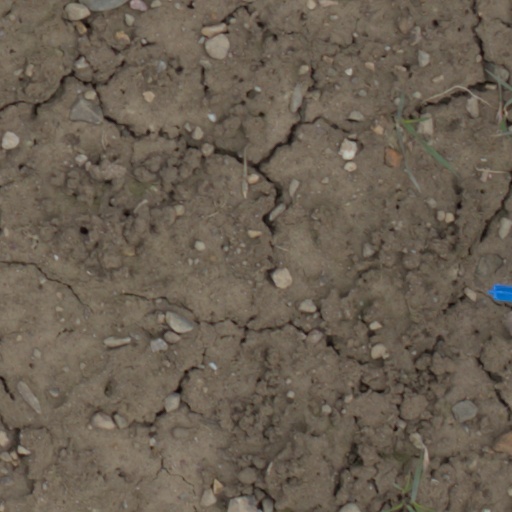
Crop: wheat